Avrum Rosensweig

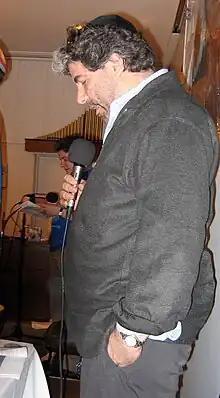
Rosensweig Leading Community Passover Seder at Habonim (2014)

Avrum Rosensweig (born April 27, 1960) is a Canadian Jewish activist and philanthropist who was the Founding Director and CEO of Ve'ahavta, a Canadian Jewish non-profit humanitarian and relief organization, for twenty years. Rosensweig co-founded Ve'ahavta (Hebrew for 'and you should love') with Stephen Epstein, with a mission to encourage all Jews, and all peoples, to play a role in tikkun olam, 'repairing the world'. In 2016, Rosensweig stepped down as CEO and took on the position of founder and ambassador, speaking and fundraising in support of Ve'ahavta. Rosensweig served as Associate Religious Leader at Congregation Habonim Toronto, from 2005 to 2015.